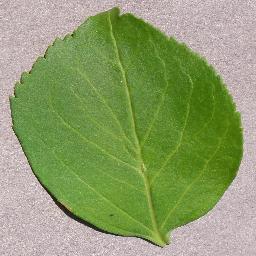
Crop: cherry
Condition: (including_sour)_healthy